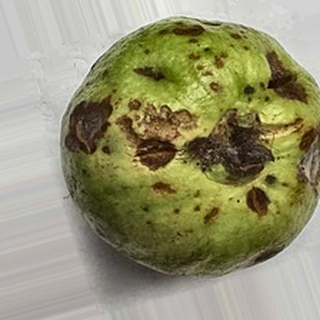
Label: guava_anthracnose